Hermann Theodor Simon

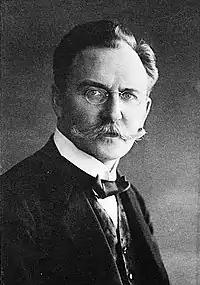
Hermann Theodor Simon in 1910

Hermann Theodor Simon (1 January 1870, in Kirn – 22 December 1918, in Göttingen) was a German physicist.